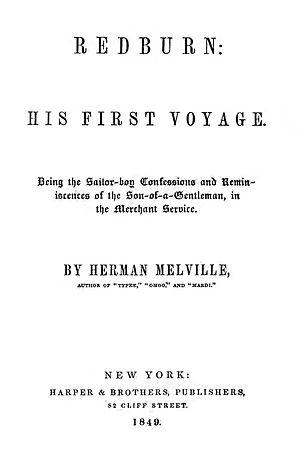
Redburn est un roman de l'écrivain américain Herman Melville, paru en 1849.